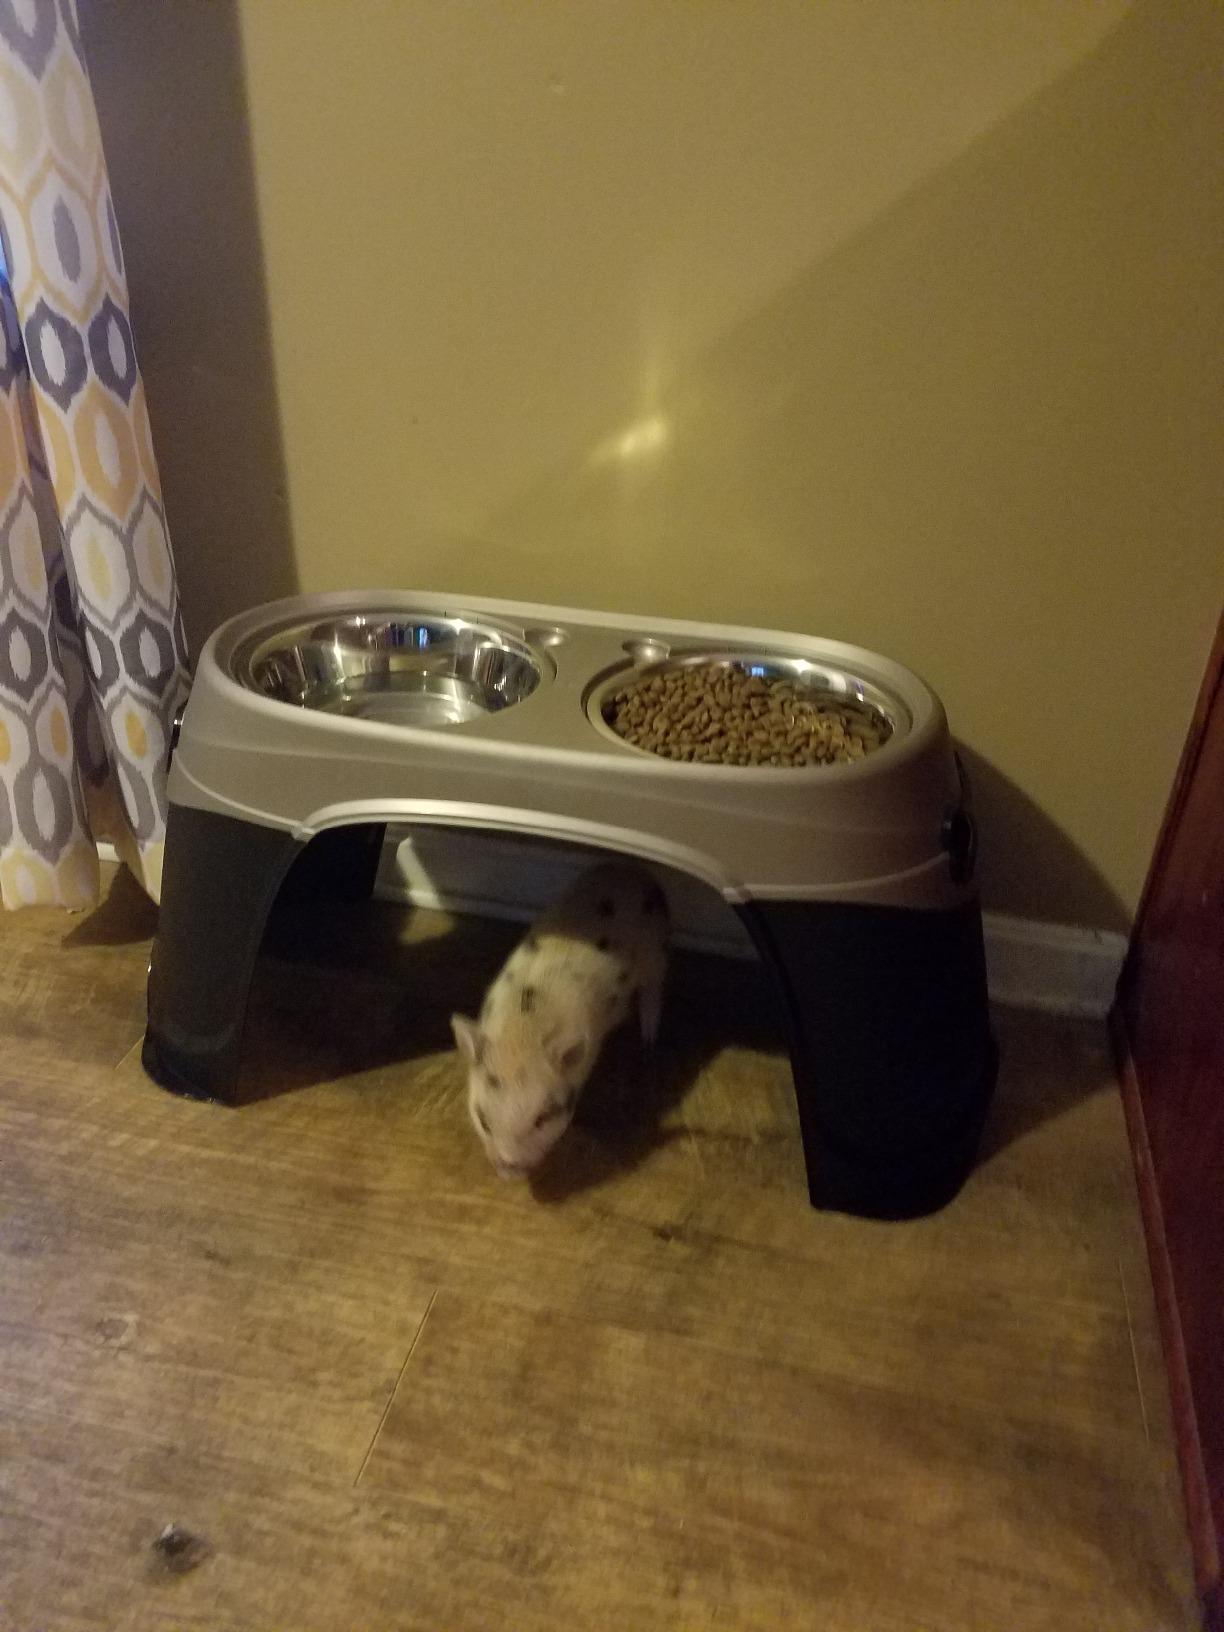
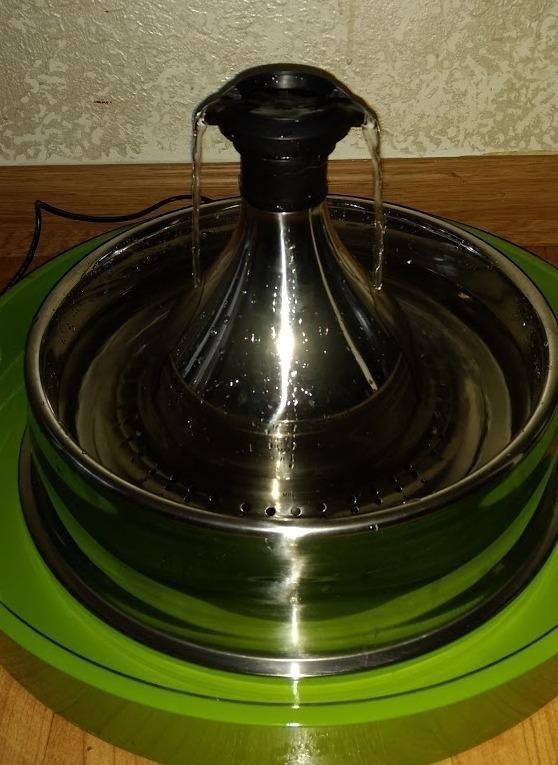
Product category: items_bowl
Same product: no